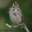
Label: bird